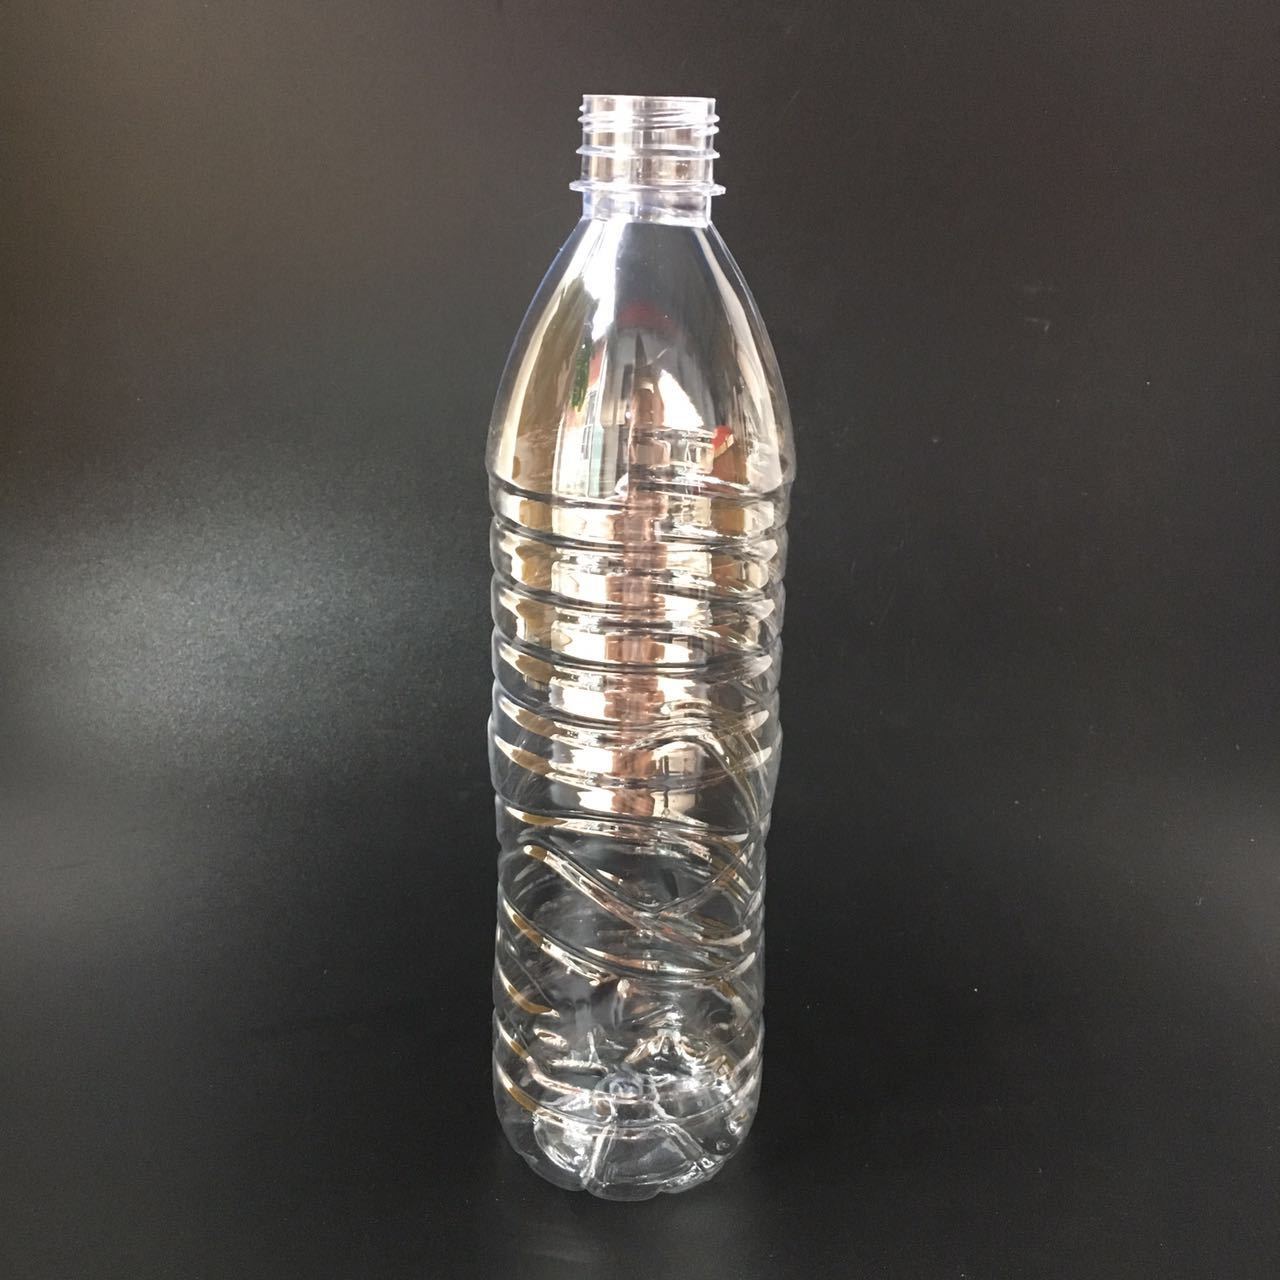
Waste category: plastic